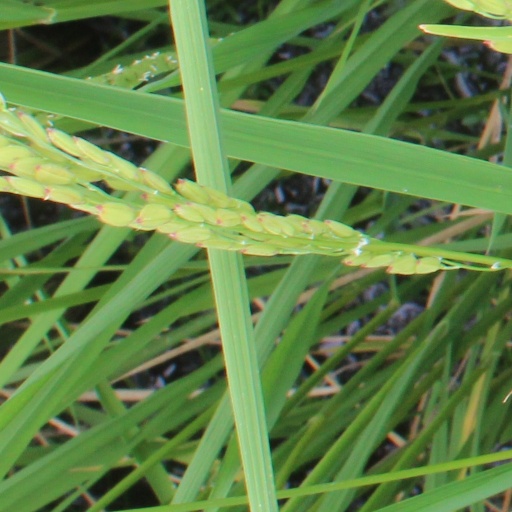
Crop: rice